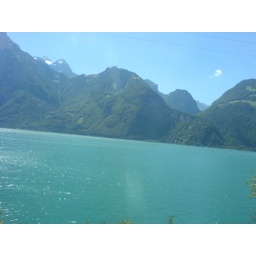
a blue lake in the alps